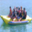
Label: ship